The Way of a Man

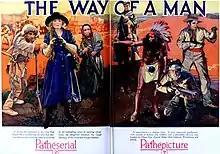
Advertisement

The Way of a Man is a 1924 American silent Western film serial directed by George B. Seitz. Pathé Exchange also released it as a 9-reel film later in 1924. Both the serial and the film version are considered to be lost.